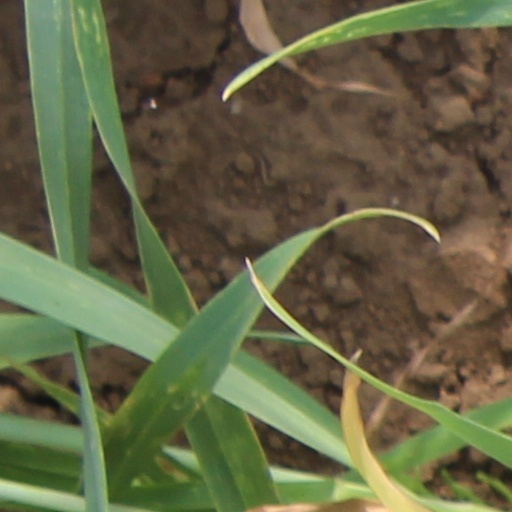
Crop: wheat